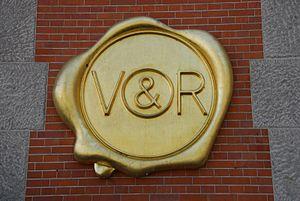
Viktor & Rolf est une maison de couture d'origine néerlandaise créée en 1993 par Viktor Horsting et Rolf Snoeren, qui forment un duo de stylistes néerlandais. Ils conçoivent un temps des collections de haute couture présentées à Paris, avant de se consacrer exclusivement au prêt-à-porter puis aux parfums. La marque revient comme « membre correspondant » dans le calendrier haute couture en janvier 2014.